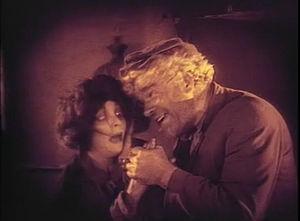
Les Rapaces est un film américain en noir et blanc, muet. Réalisé par Erich von Stroheim, il est sorti aux États-Unis en décembre 1924, et au cours de l'année 1925 en France. Ce chef-d'œuvre mutilé au montage s'inscrit dans la lignée des films naturalistes.